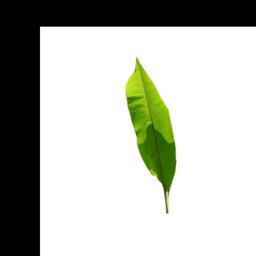
Label: MALBHOG LEAF